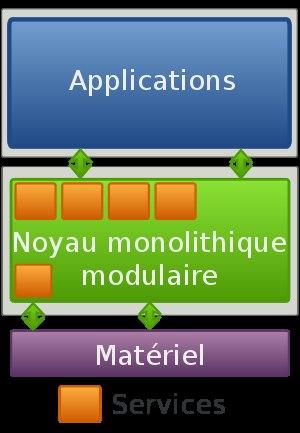
Un noyau de système d’exploitation, ou simplement noyau, ou kernel en anglais, est une des parties fondamentales de certains systèmes d’exploitation. Il gère les ressources de l’ordinateur et permet aux différents composants — matériels et logiciels — de communiquer entre eux.